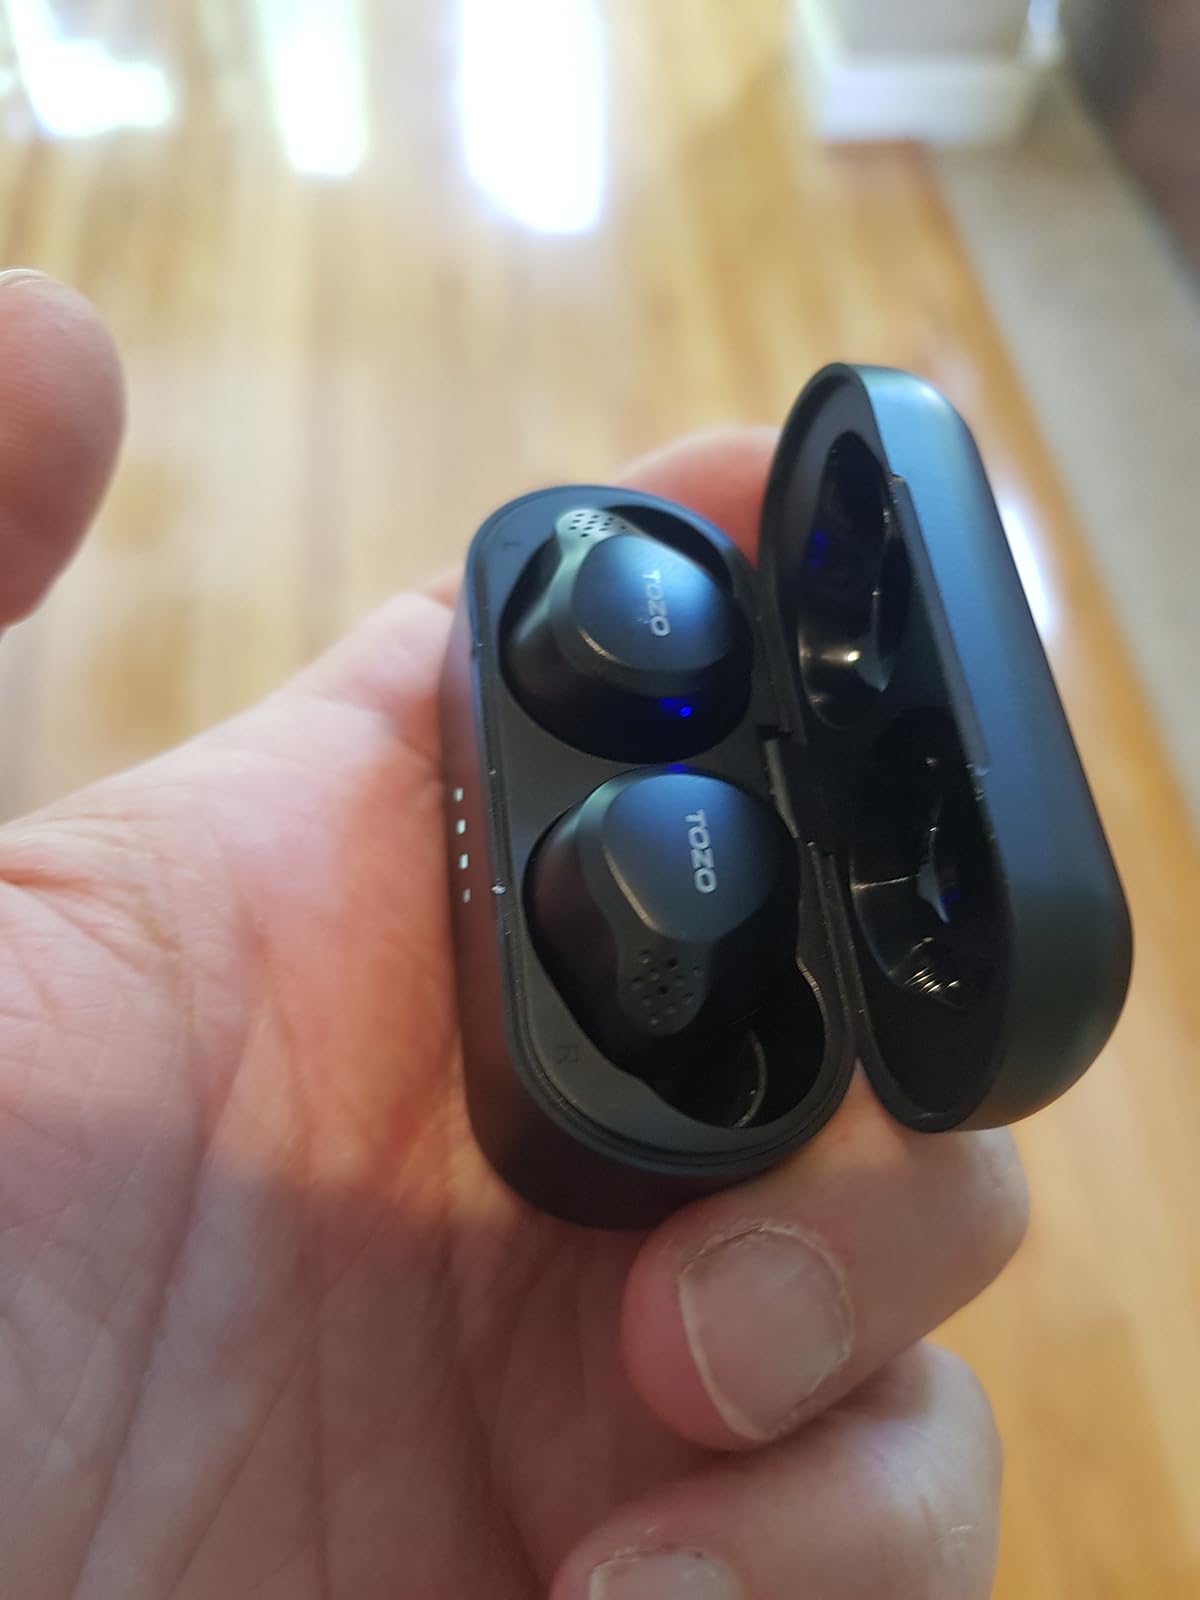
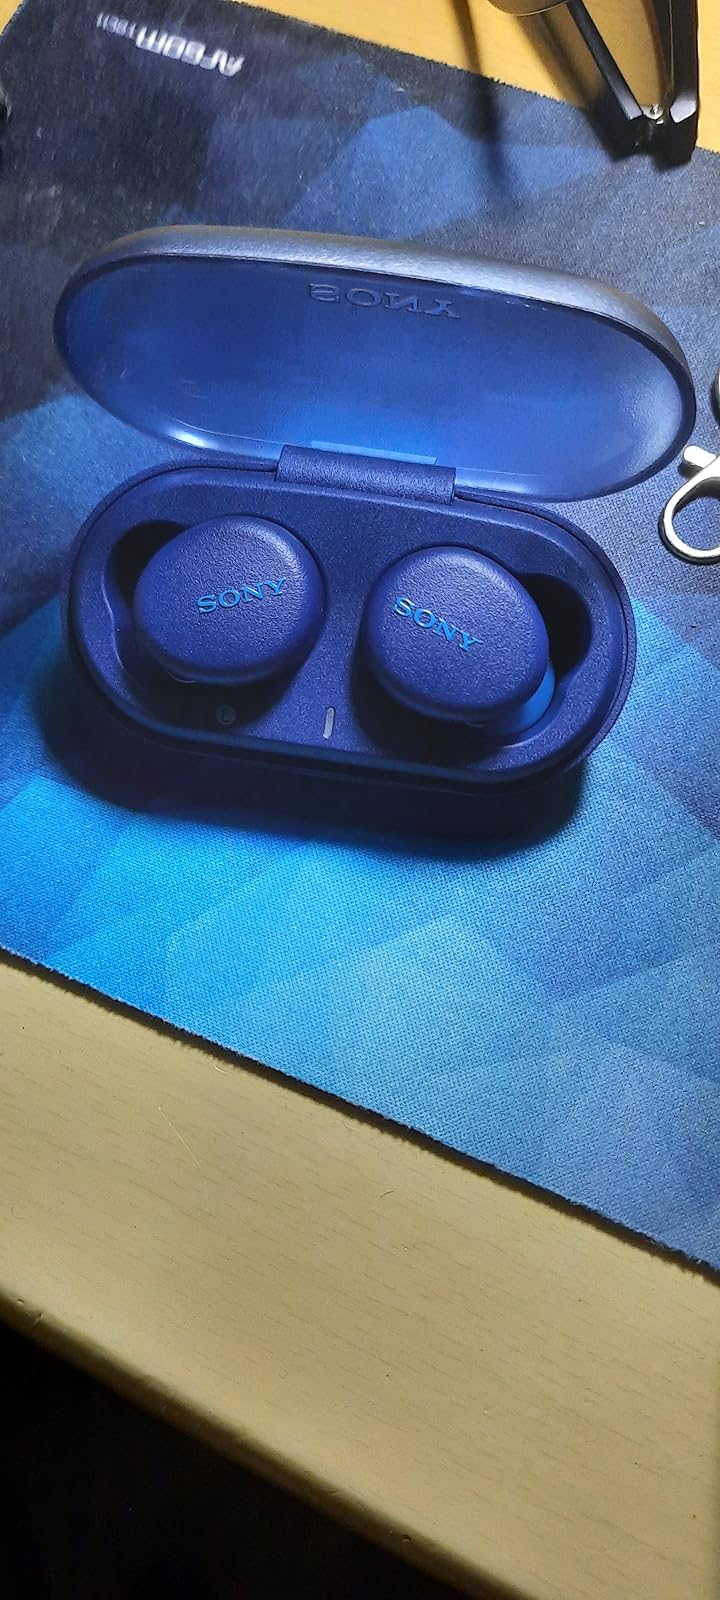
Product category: earbuds
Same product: no